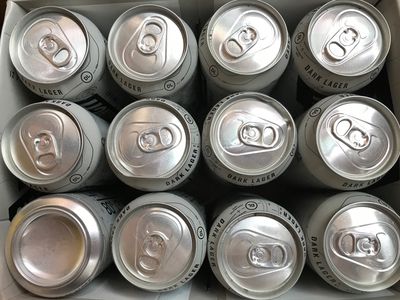
Label: metal